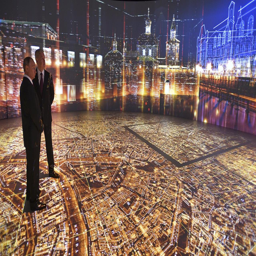
park brings to the city center